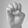
ASL letter: E